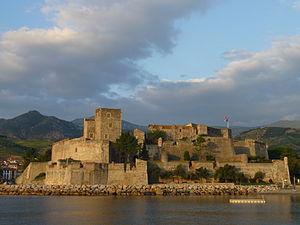
Château royal de Collioure, Pyrénées-Orientales, France. This building is classé au titre des Monuments Historiques. It is indexed in the Base Mérimée, a database of architectural heritage maintained by the French Ministry of Culture,